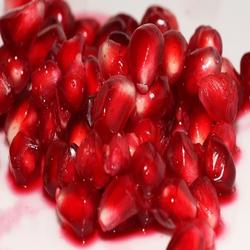
Label: Pomegranate